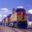
Label: train